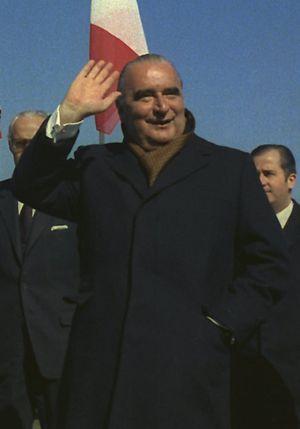
Le troisième gouvernement Georges Pompidou est le 4ᵉ gouvernement de la Vᵉ République française.
Le 2 avril est le 92ᵉ jour de l'année du calendrier grégorien, le 93ᵉ en cas d'année bissextile. Il reste 273 jours avant la fin de l'année.
L’empêchement, en droit constitutionnel français, rend impossible la poursuite d'un mandat ou d'une fonction, dans les plus hautes autorités de l'État, d'une manière temporaire ou définitive. En droit, les cas d'empêchement concernent, au sens large, le président de la République, les candidats à la présidence, le Gouvernement et les membres du Conseil constitutionnel. La pratique montre cependant la difficulté à mettre en œuvre les dispositions prévues par les textes, tandis qu'elle a développé d'autres hypothèses concernant notamment le sort des ministres, qui sont autant de conventions constitutionnelles. Subsidiairement, il faut par ailleurs distinguer l'empêchement de l'intérim et de l'incompatibilité.